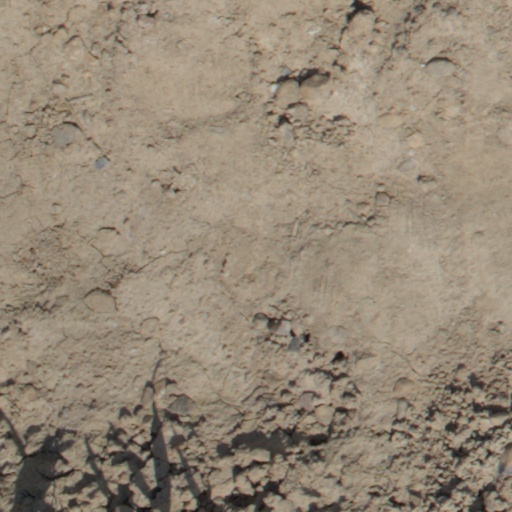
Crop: wheat